École J. H. Picard School

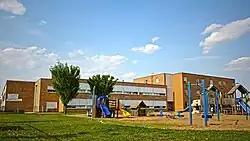

École J.H. Picard School is a K–12 school located in Edmonton, Alberta, Canada. It is presently the only Catholic school in Western Canada that provides French Immersion education from kindergarten to grade 12.